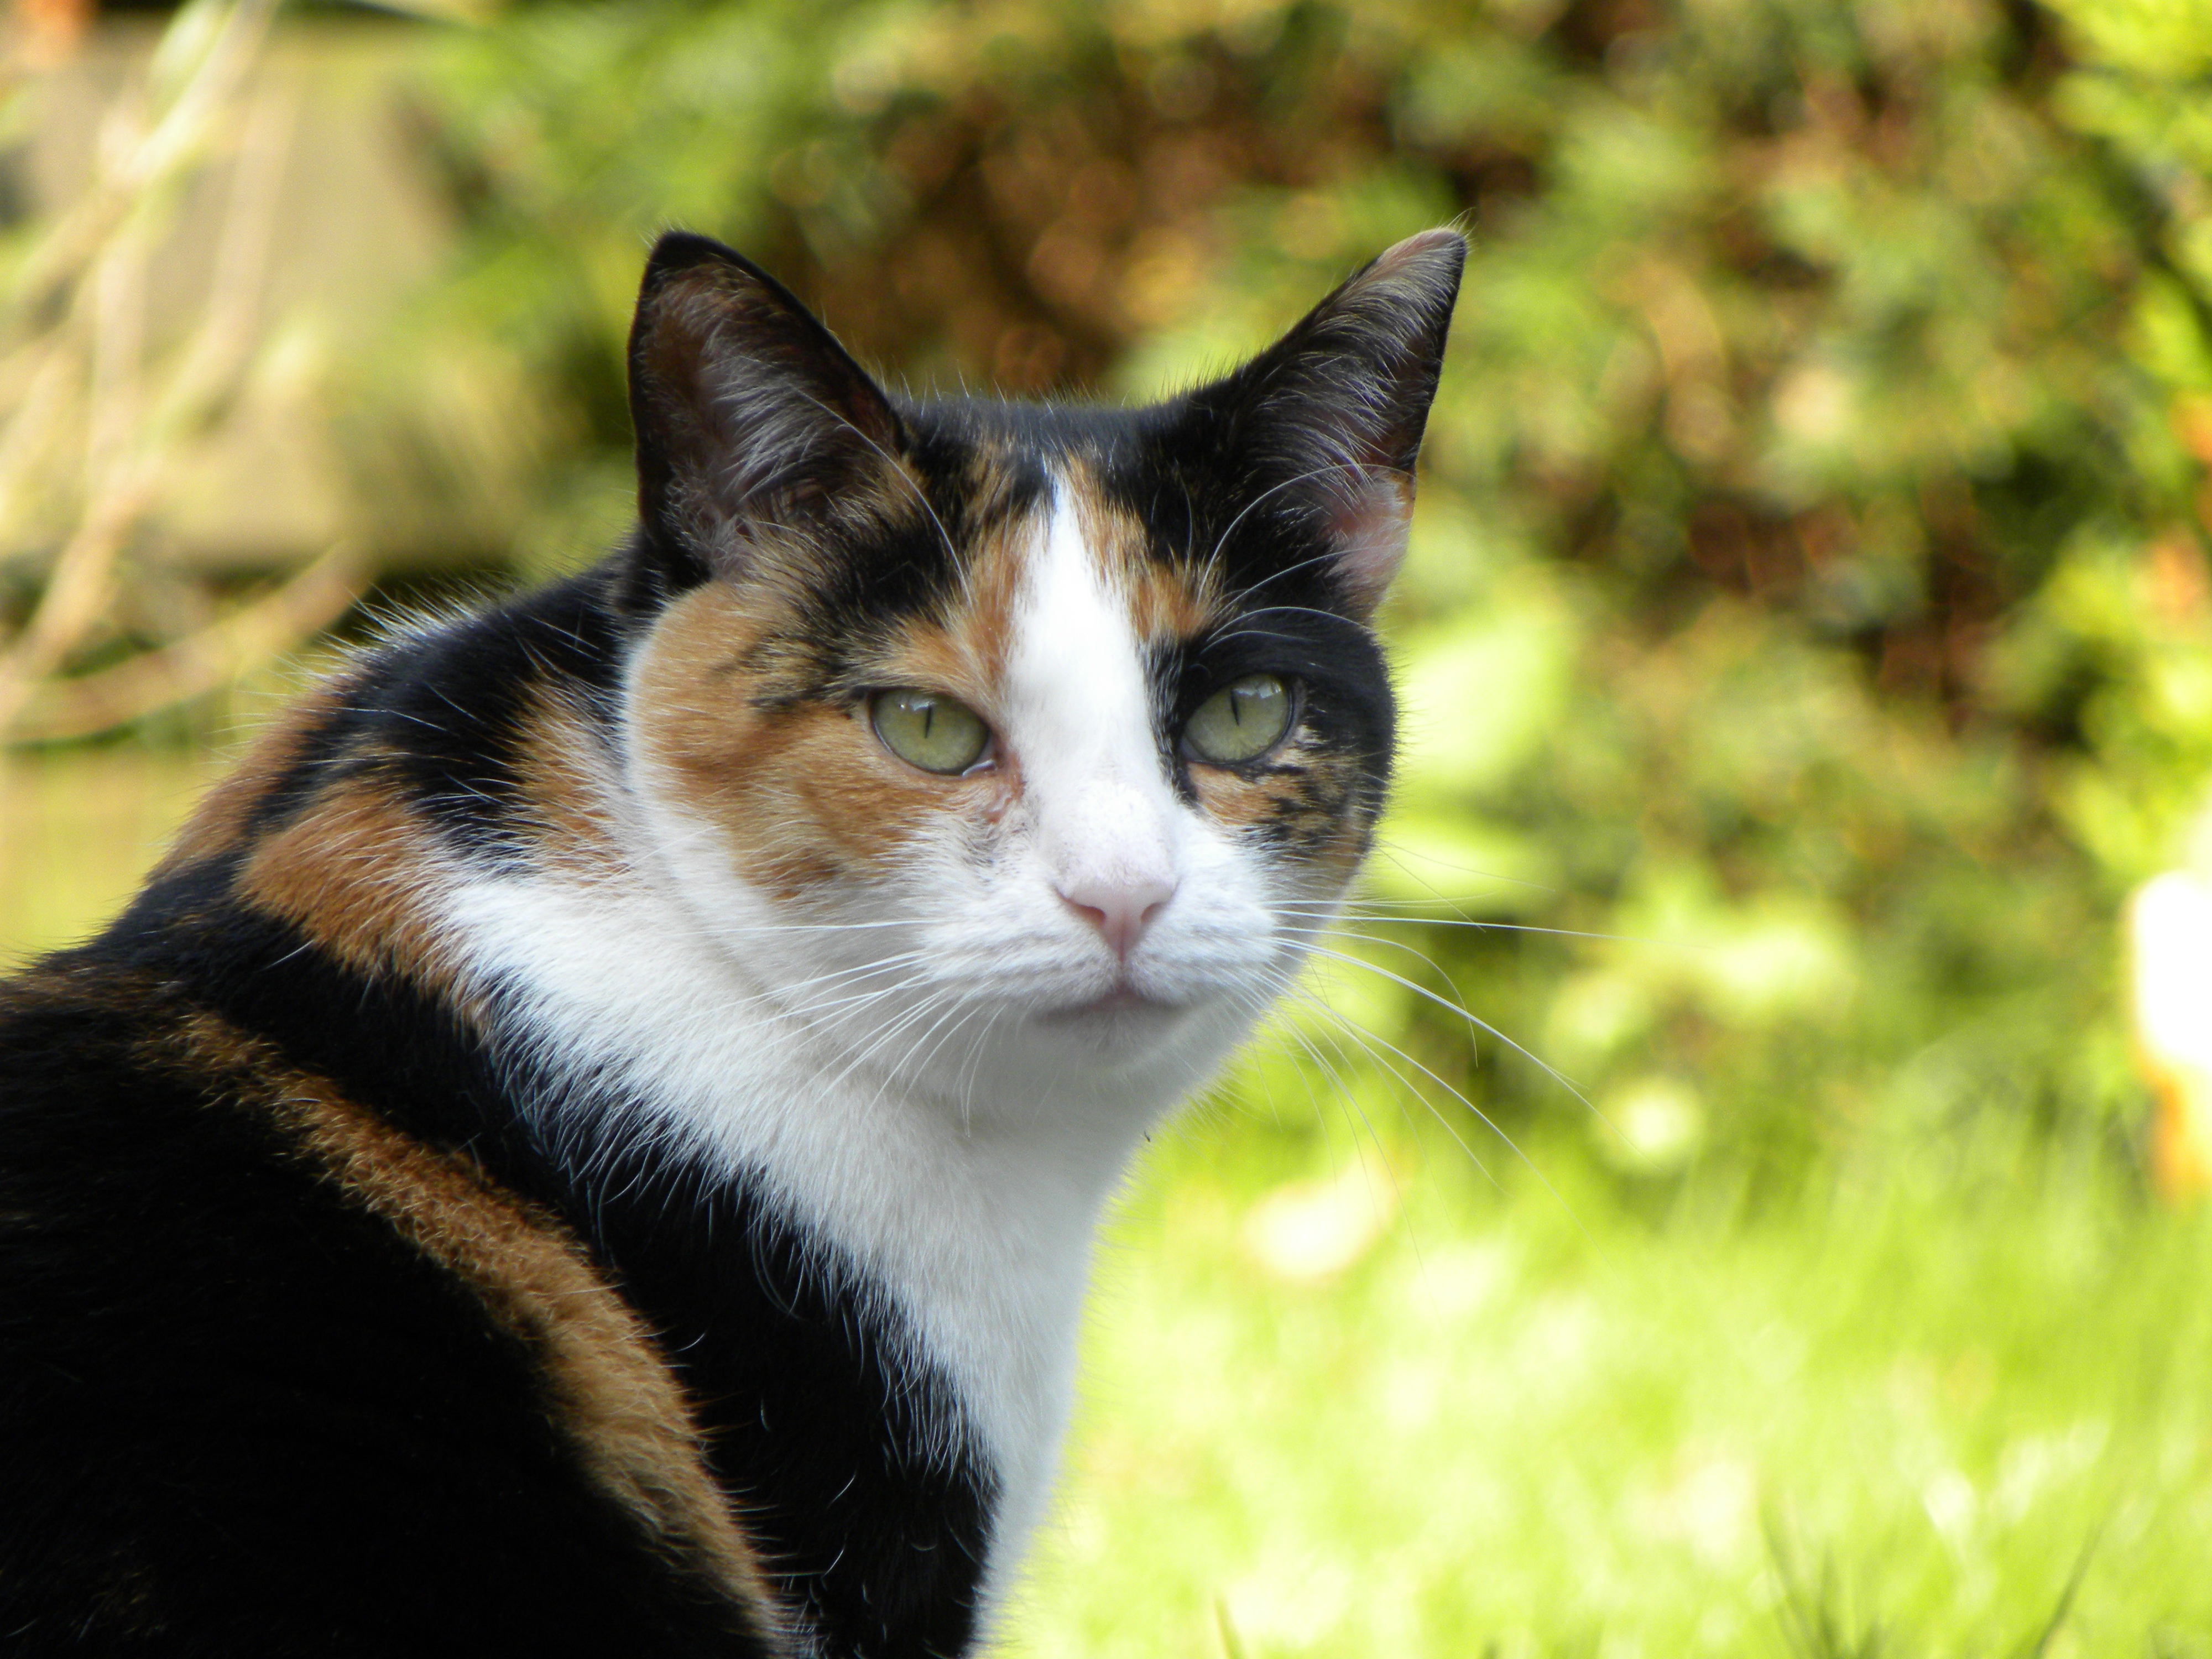
animal, pet, kitten, cat, mammal, fauna, pets, cats, whiskers, vertebrate, cat face, european shorthair, small to medium sized cats, cat like mammal, domestic short haired cat